Amir Naderi

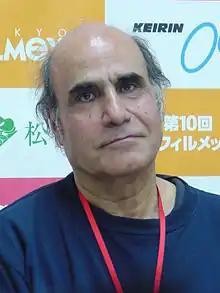
Amir Naderi in 2009

Amir Naderi (born 15 August 1946, in Abadan) is an Iranian film director, screenwriter, and photographer. He is best known for "The Runner" and "".